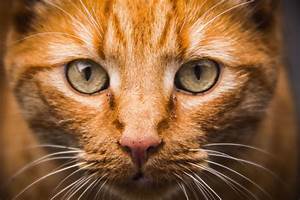
Label: gatto